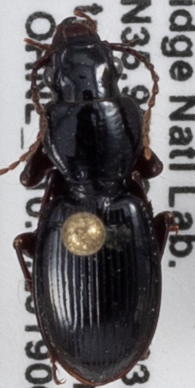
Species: Cyclotrachelus freitagi
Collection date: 2019-06-26
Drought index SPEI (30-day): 1.348
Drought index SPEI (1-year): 2.09
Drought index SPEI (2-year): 2.09